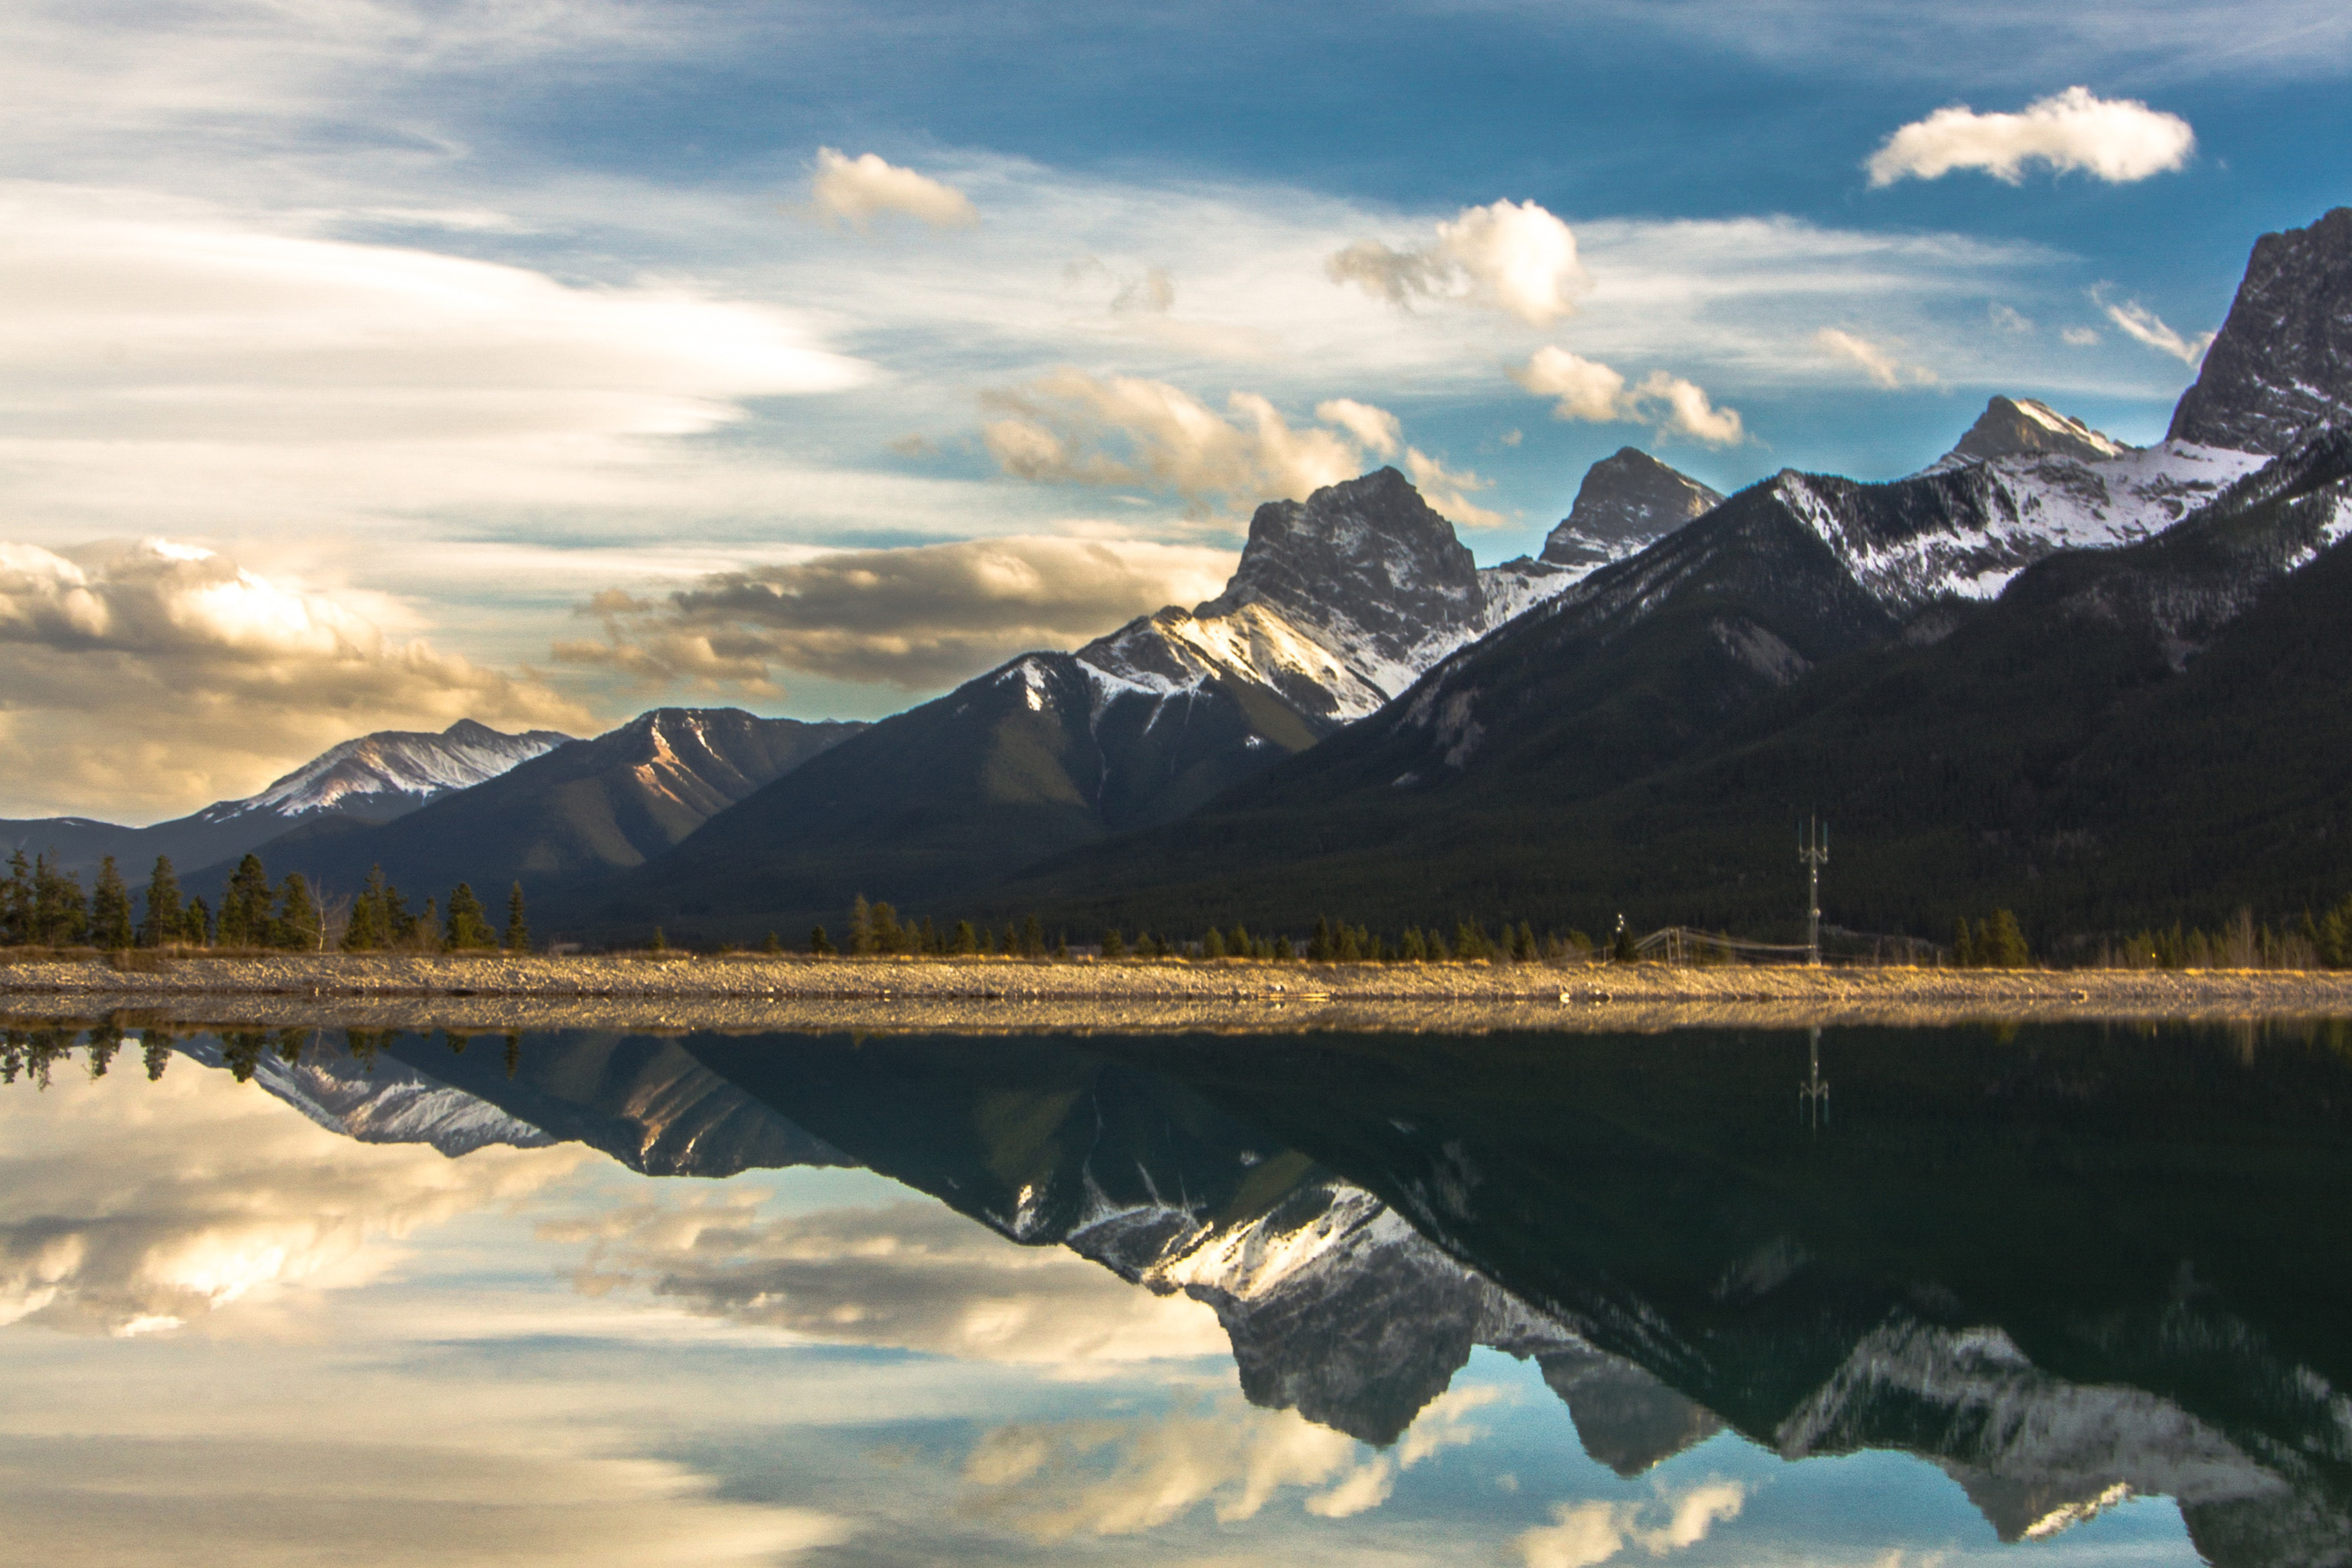
mountainous landforms, mountain, sky, nature, natural landscape, reflection, mountain range, cloud, wilderness, highland, water, lake, alps, fjord, glacier, glacial landform, glacial lake, sound, landscape, bank, national park, fell, mount scenery, river, moraine, tree, ridge, calm, loch, tarn, cumulus, massif, hill, valley, snow, sunlight, watercourse, meteorological phenomenon, summit, vacation, world, winter, ice, tourism